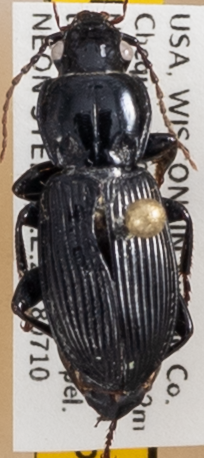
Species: Pterostichus novus
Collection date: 2018-07-10 04:00:00
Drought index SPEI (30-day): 0.71
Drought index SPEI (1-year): -0.24
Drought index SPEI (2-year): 1.642